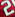
Number: 2